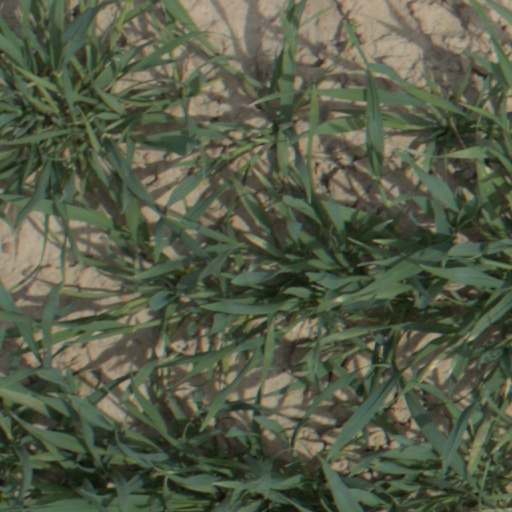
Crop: wheat